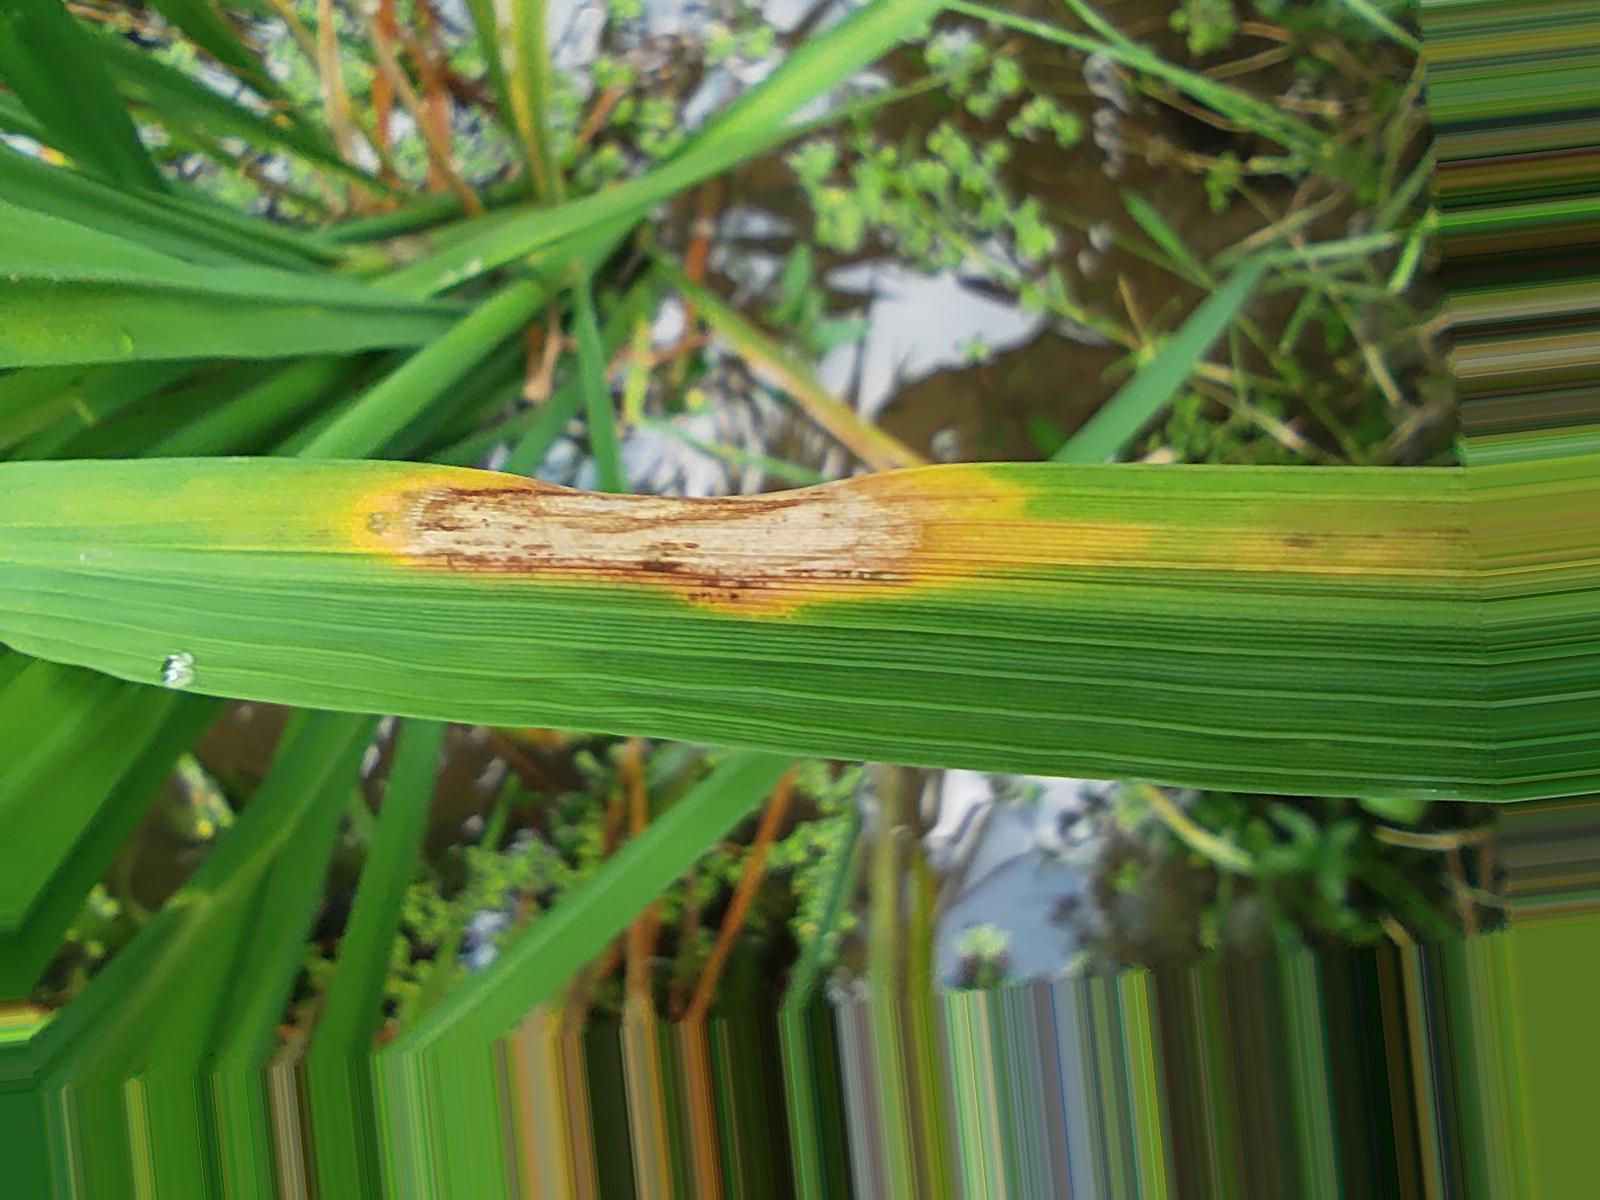
Nhãn: Bệnh Đốm Vằn ( Khô vằn ) ( Sheath Blight )